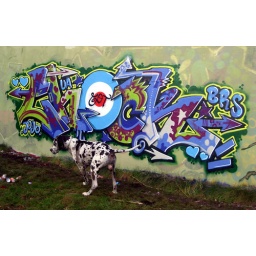
the mutts nuts...quick piece today in Chorlton with Klasc JojO and a huge dog with big balls